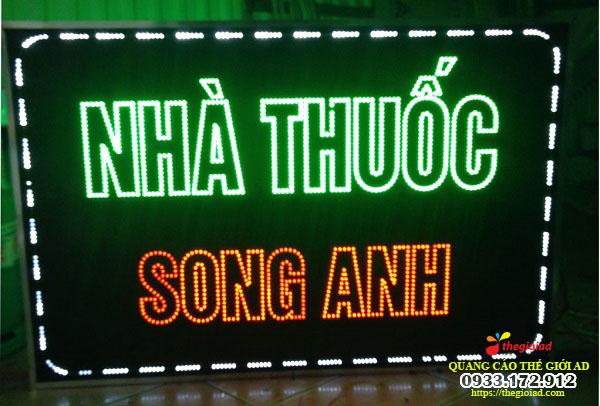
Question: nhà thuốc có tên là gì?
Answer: nhà thuốc có tên là song anh